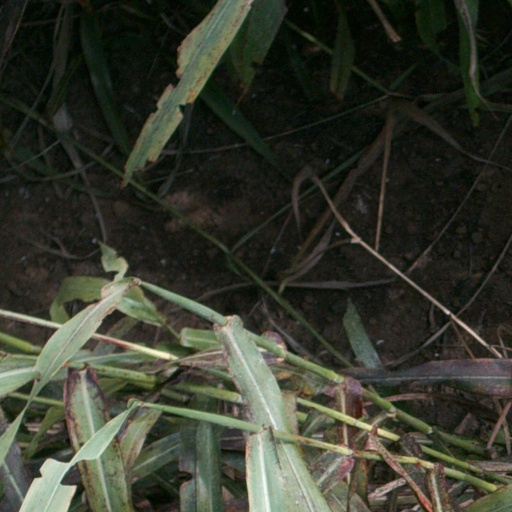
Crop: sorghum